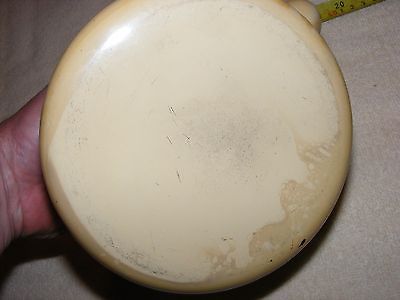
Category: kettle